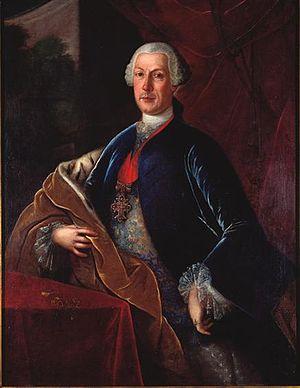
Antoine-François de Portugal est un prince portugais né le 15 mars 1695 à Lisbonne et décédé le 20 octobre 1757 au même lieu.